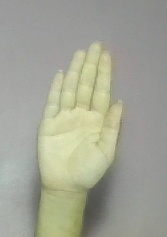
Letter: seen